Bayfield Historic District

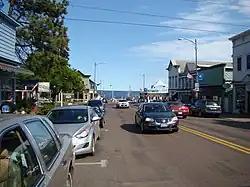
A portion of the Bayfield Historic District.

The Bayfield Historic District is an area spanning 60 blocks in Bayfield, Wisconsin. It was added to the National Register of Historic Places in 1980.